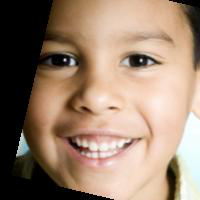
Age group: age 01-10